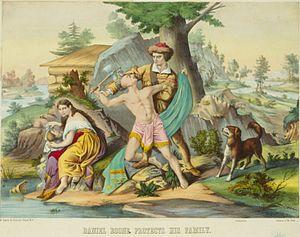
Daniel Boone, né le 2 novembre 1734 à Birdsboro et mort le 26 septembre 1820 à Defiance, est un explorateur américain, pionnier de la colonisation de l'Amérique du Nord, dont les exploits sur « la Frontière » firent l'un des héros populaires du folklore des États-Unis. Boone est célèbre pour l'exploration et la colonisation de ce qui est devenu le Kentucky, alors au-delà des limites occidentales des Treize colonies. Cette région appartenait « légalement » à la France, et historiquement aux tribus amérindiennes.